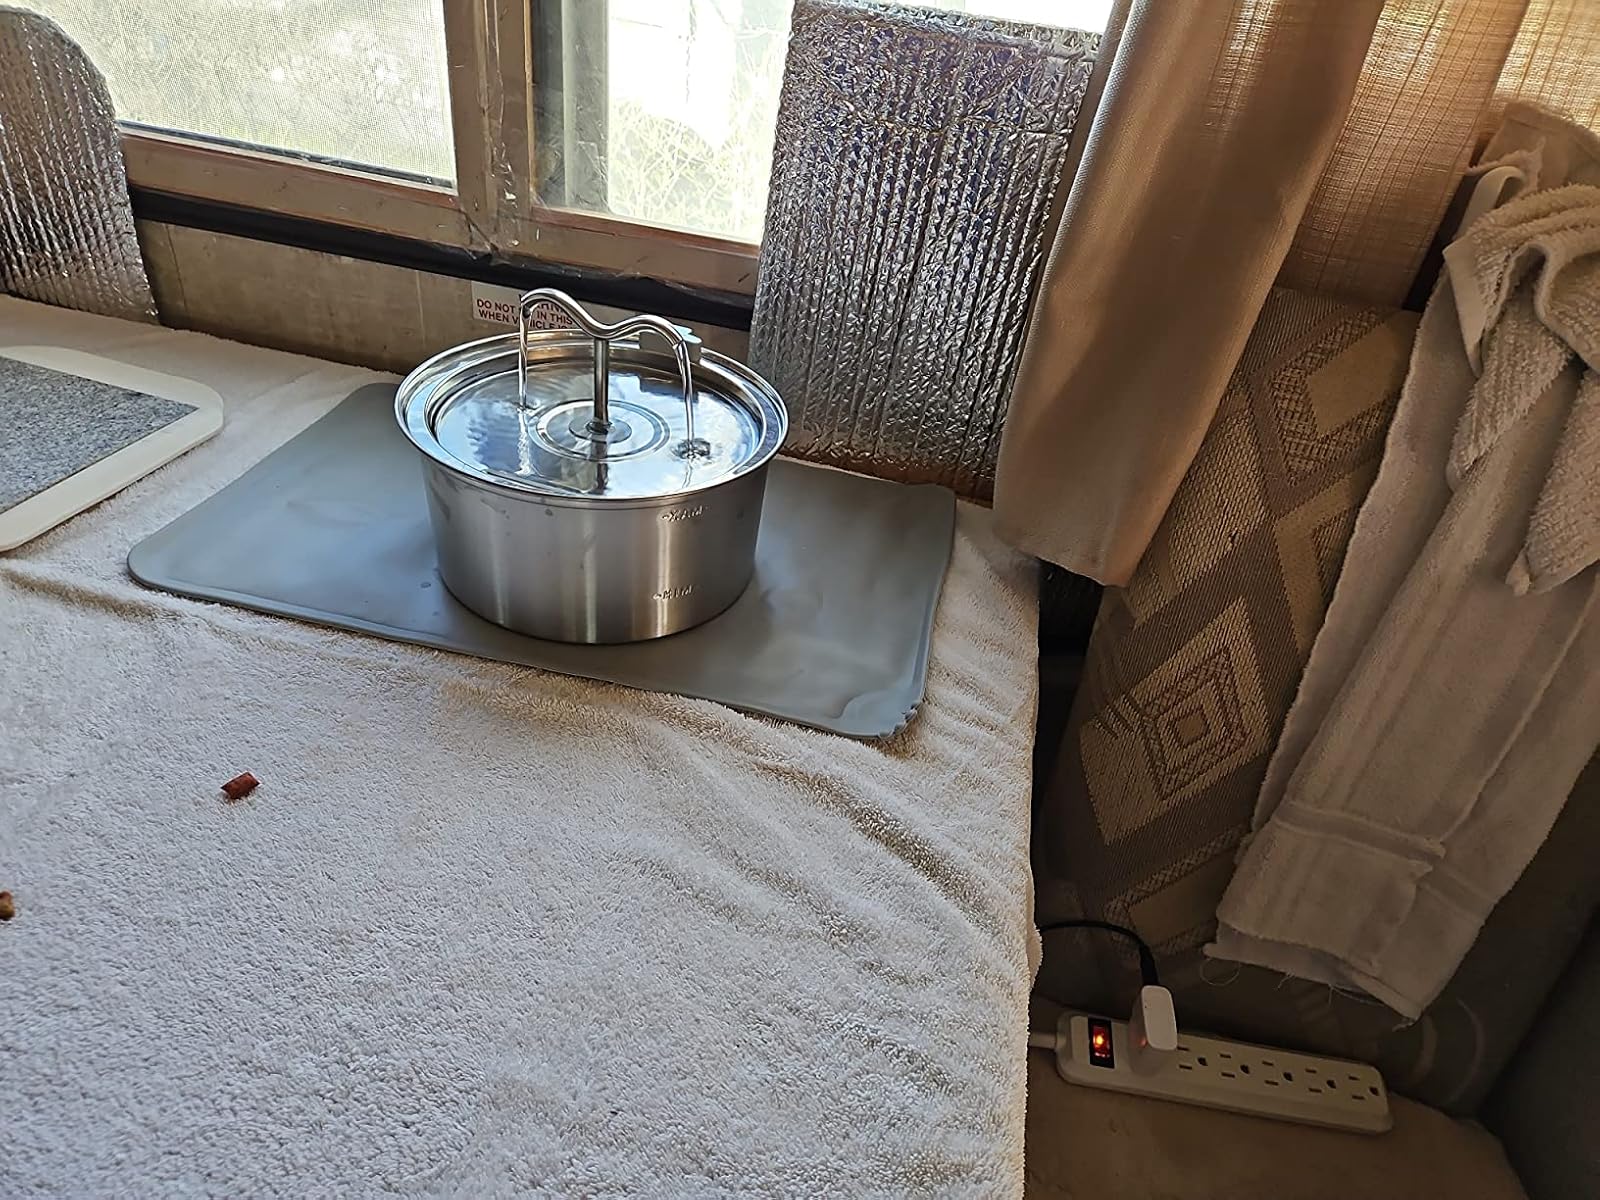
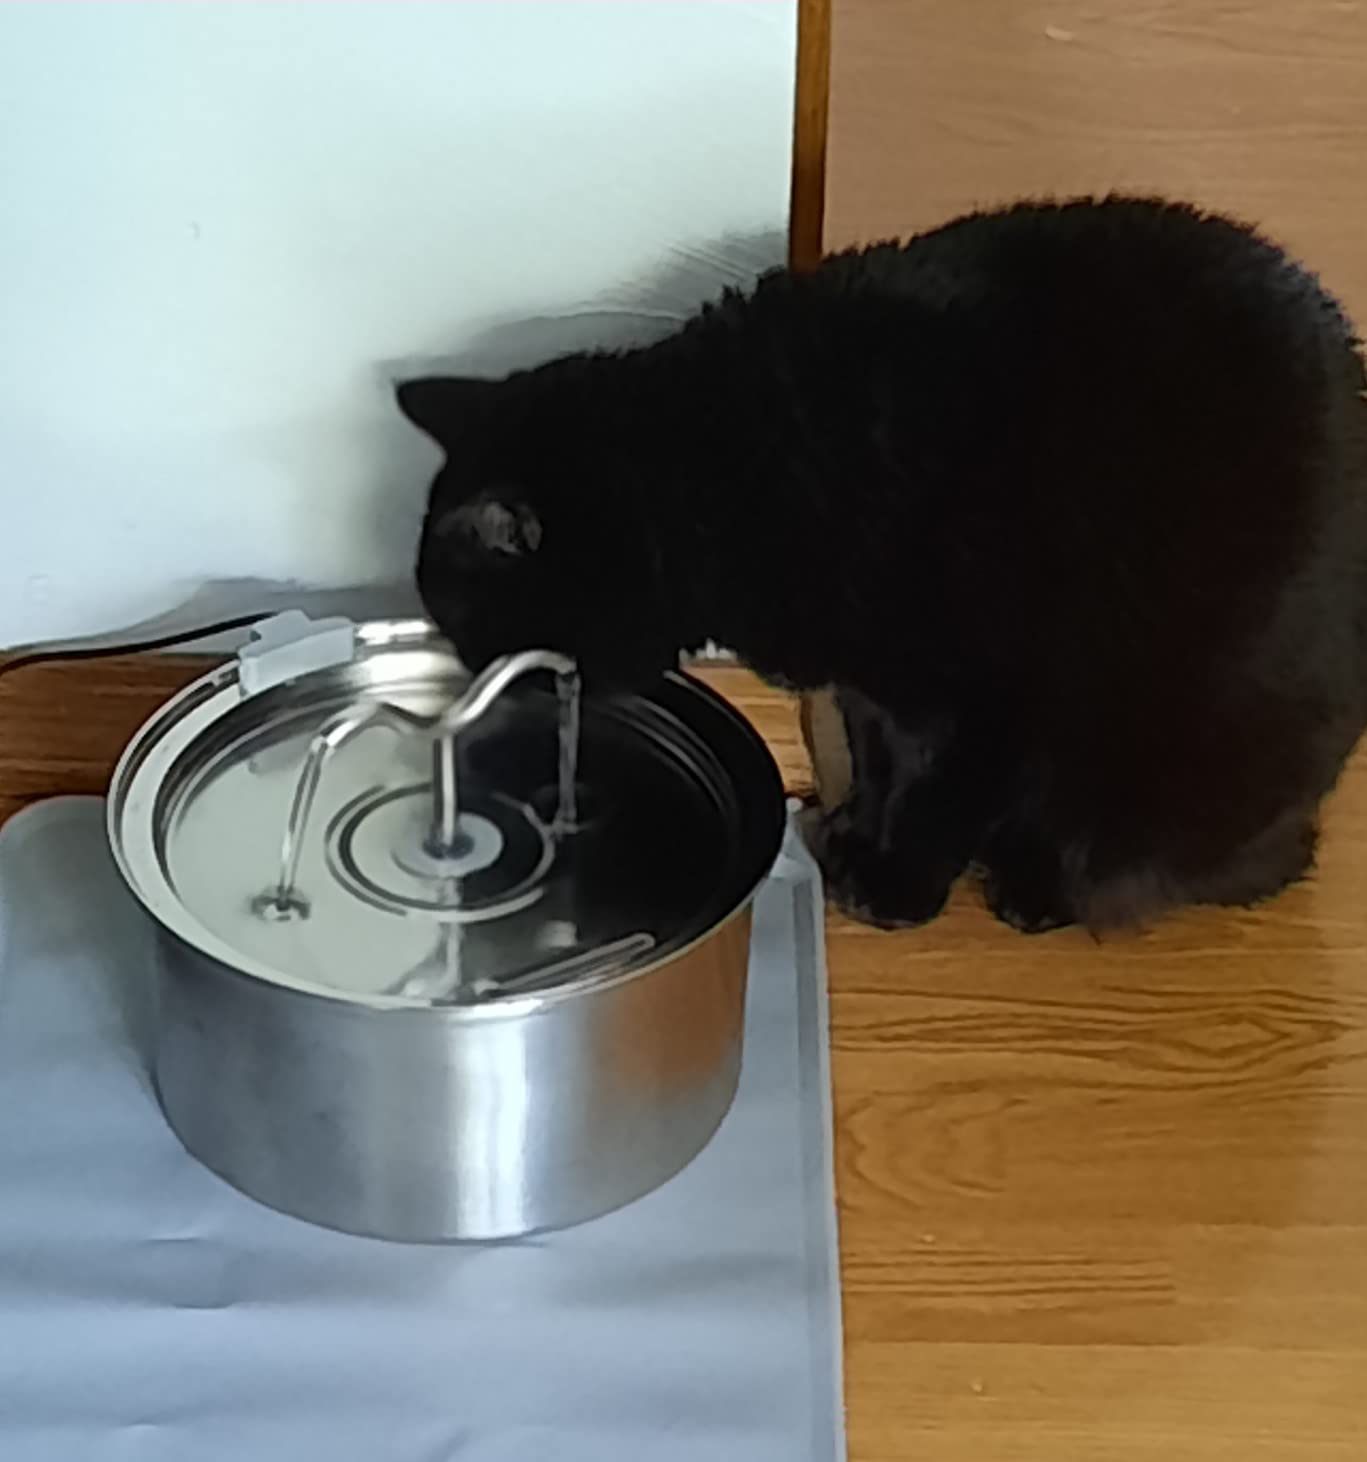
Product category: items_bowl
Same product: yes